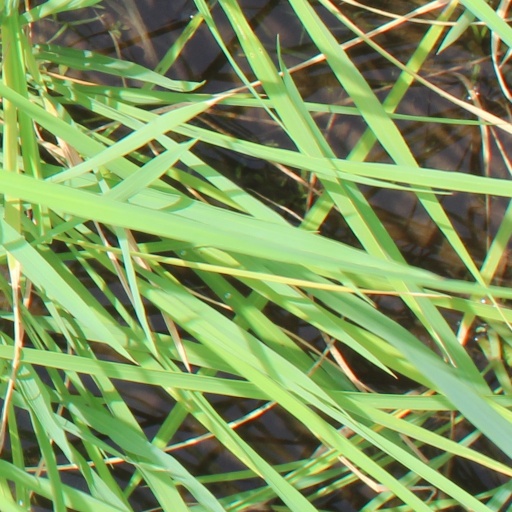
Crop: rice